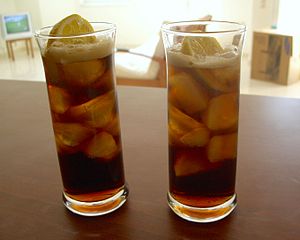
Cuba Libre / Historie
En hjemmelavet Cuba Libre med citron i stedet for lime
Cuba libre er en cocktail bestående af cola, rom og typisk også limesaft.